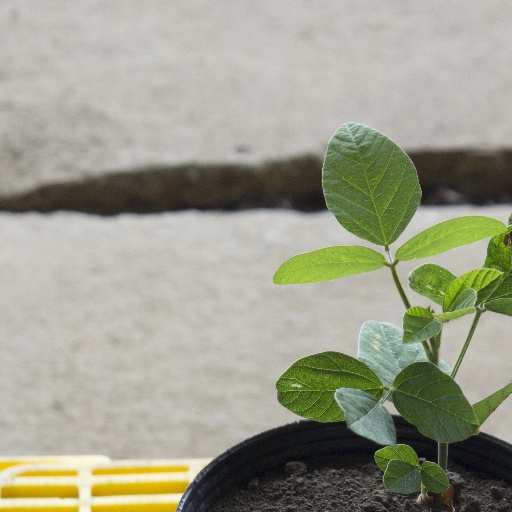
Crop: soybean